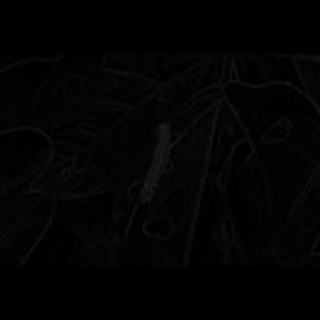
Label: cotton_army_worm